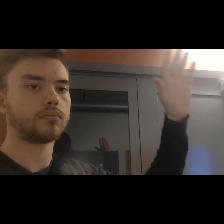
Label: Human